Universities in the United Kingdom

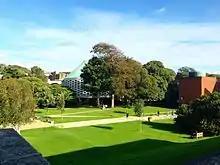
University of Sussex, the first of the plate-glass generation

After the Second World War, there was an enormous expansion in the demand for higher education. A final public university college was set up in Keele in 1949; this was the first university college to receive full degree awarding powers as a college rather than on becoming a university (St David's College, Lampeter, held limited degree awarding power from the mid 19th century, but could only award BA and BD degrees).